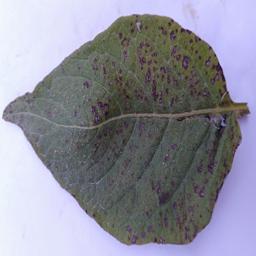
Etiqueta: Tizon_Temprano